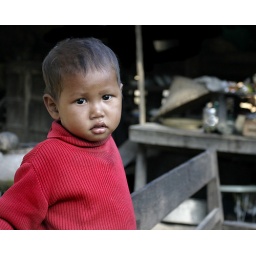
A very serious youngster, striking in his red sweater against the grey brown background.